Roller derby

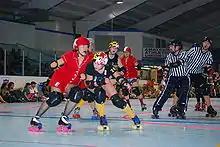
A Charm City All Stars (Baltimore, Maryland) blocker vs. a Rhode Island Riveter (Providence, Rhode Island) jammer (2008)

Contemporary roller derby has a basic set of rules, with variations reflecting the interests of a governing body's member leagues. The summary below is based on the rules of the Women's Flat Track Derby Association (WFTDA). In March 2010, Derby News Network said that more than 98% of roller derby competitions were conducted under WFTDA rules. For example, members of the United Kingdom Roller Derby Association are required to play by WFTDA rules, while members of the former Canadian Women's Roller Derby Association were encouraged to join the WFTDA.